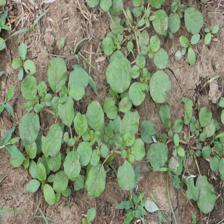
Label: BroadLeafWeed